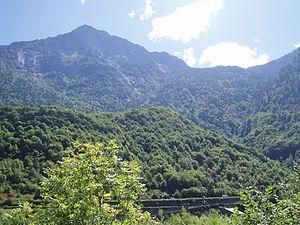
Livet-et-Gavet Massif du taillefer
Rioupéroux est un village français situé dans le département de l'Isère, dans la vallée de la Romanche. Il fait partie intégrante de la commune de Livet-et-Gavet.